Atrebates

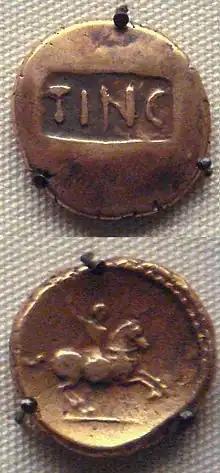
Stater of Tincomarus, king of the Atrebates.

Augustus's "Res Gestae" mentions two British kings presenting themselves to him as supplicants, probably ca. 7 AD. The passage is damaged, but one is probably Tincomarus (the other is Dubnovellaunus, of either the Trinovantes or the Cantiaci). It appears Tincomarus was ousted by his brother, and from this point Eppillus's coins are marked ""Rex"", indicating that he was recognised as king by Rome.